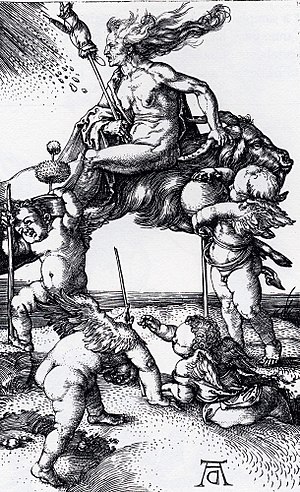
Heks / Hekseprocesser i Europa / Hekseprøven
Albrecht Dürer ca. 1500: Die Hexe.
Heks er en betegnelse på en udøver af trolddom. Heksen praktiserer, eller siges at praktisere, magi. Hun kan have kendskab til planternes og krystallers påståede egenskaber, naturånder, dæmoner, spådomskunst og andet fra den okkulte verden. I eventyr er heksen en personifikation af det onde. I dag findes der hekse indenfor bevægelser som Wicca.